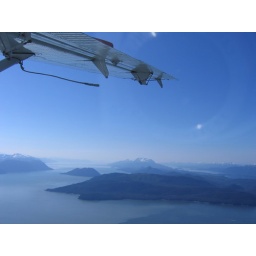
alaska's ocean by plane